Battle of Cool Spring

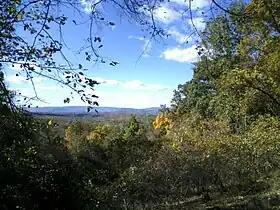
Snicker's Gap, where Whittaker Chambers' grandfather escaped a Confederate bullet

In his 1952 memoir "Witness", Whittaker Chambers relates an anecdote about his maternal grandfather, Charles Whittaker (1840–1899) of Milwaukee, Wisconsin, son of a Scottish immigrant. As a teenager, Whittaker had run away from home to join the Union Army. Due to his age, only a "convict regiment" stationed in Harper's Ferry would accept him. During the engagement at Snicker's Gap, Whittaker's regiment had to cross the enemy line under fire: One man became so nervous that he jumped from behind my grandfather, whose body was protecting him, in front of my grandfather and was instantly shot dead. That was in my mind when I used to say sometimes to nervous friends during the Hiss Case, "Let's not jump out of line."